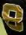
Number: 8